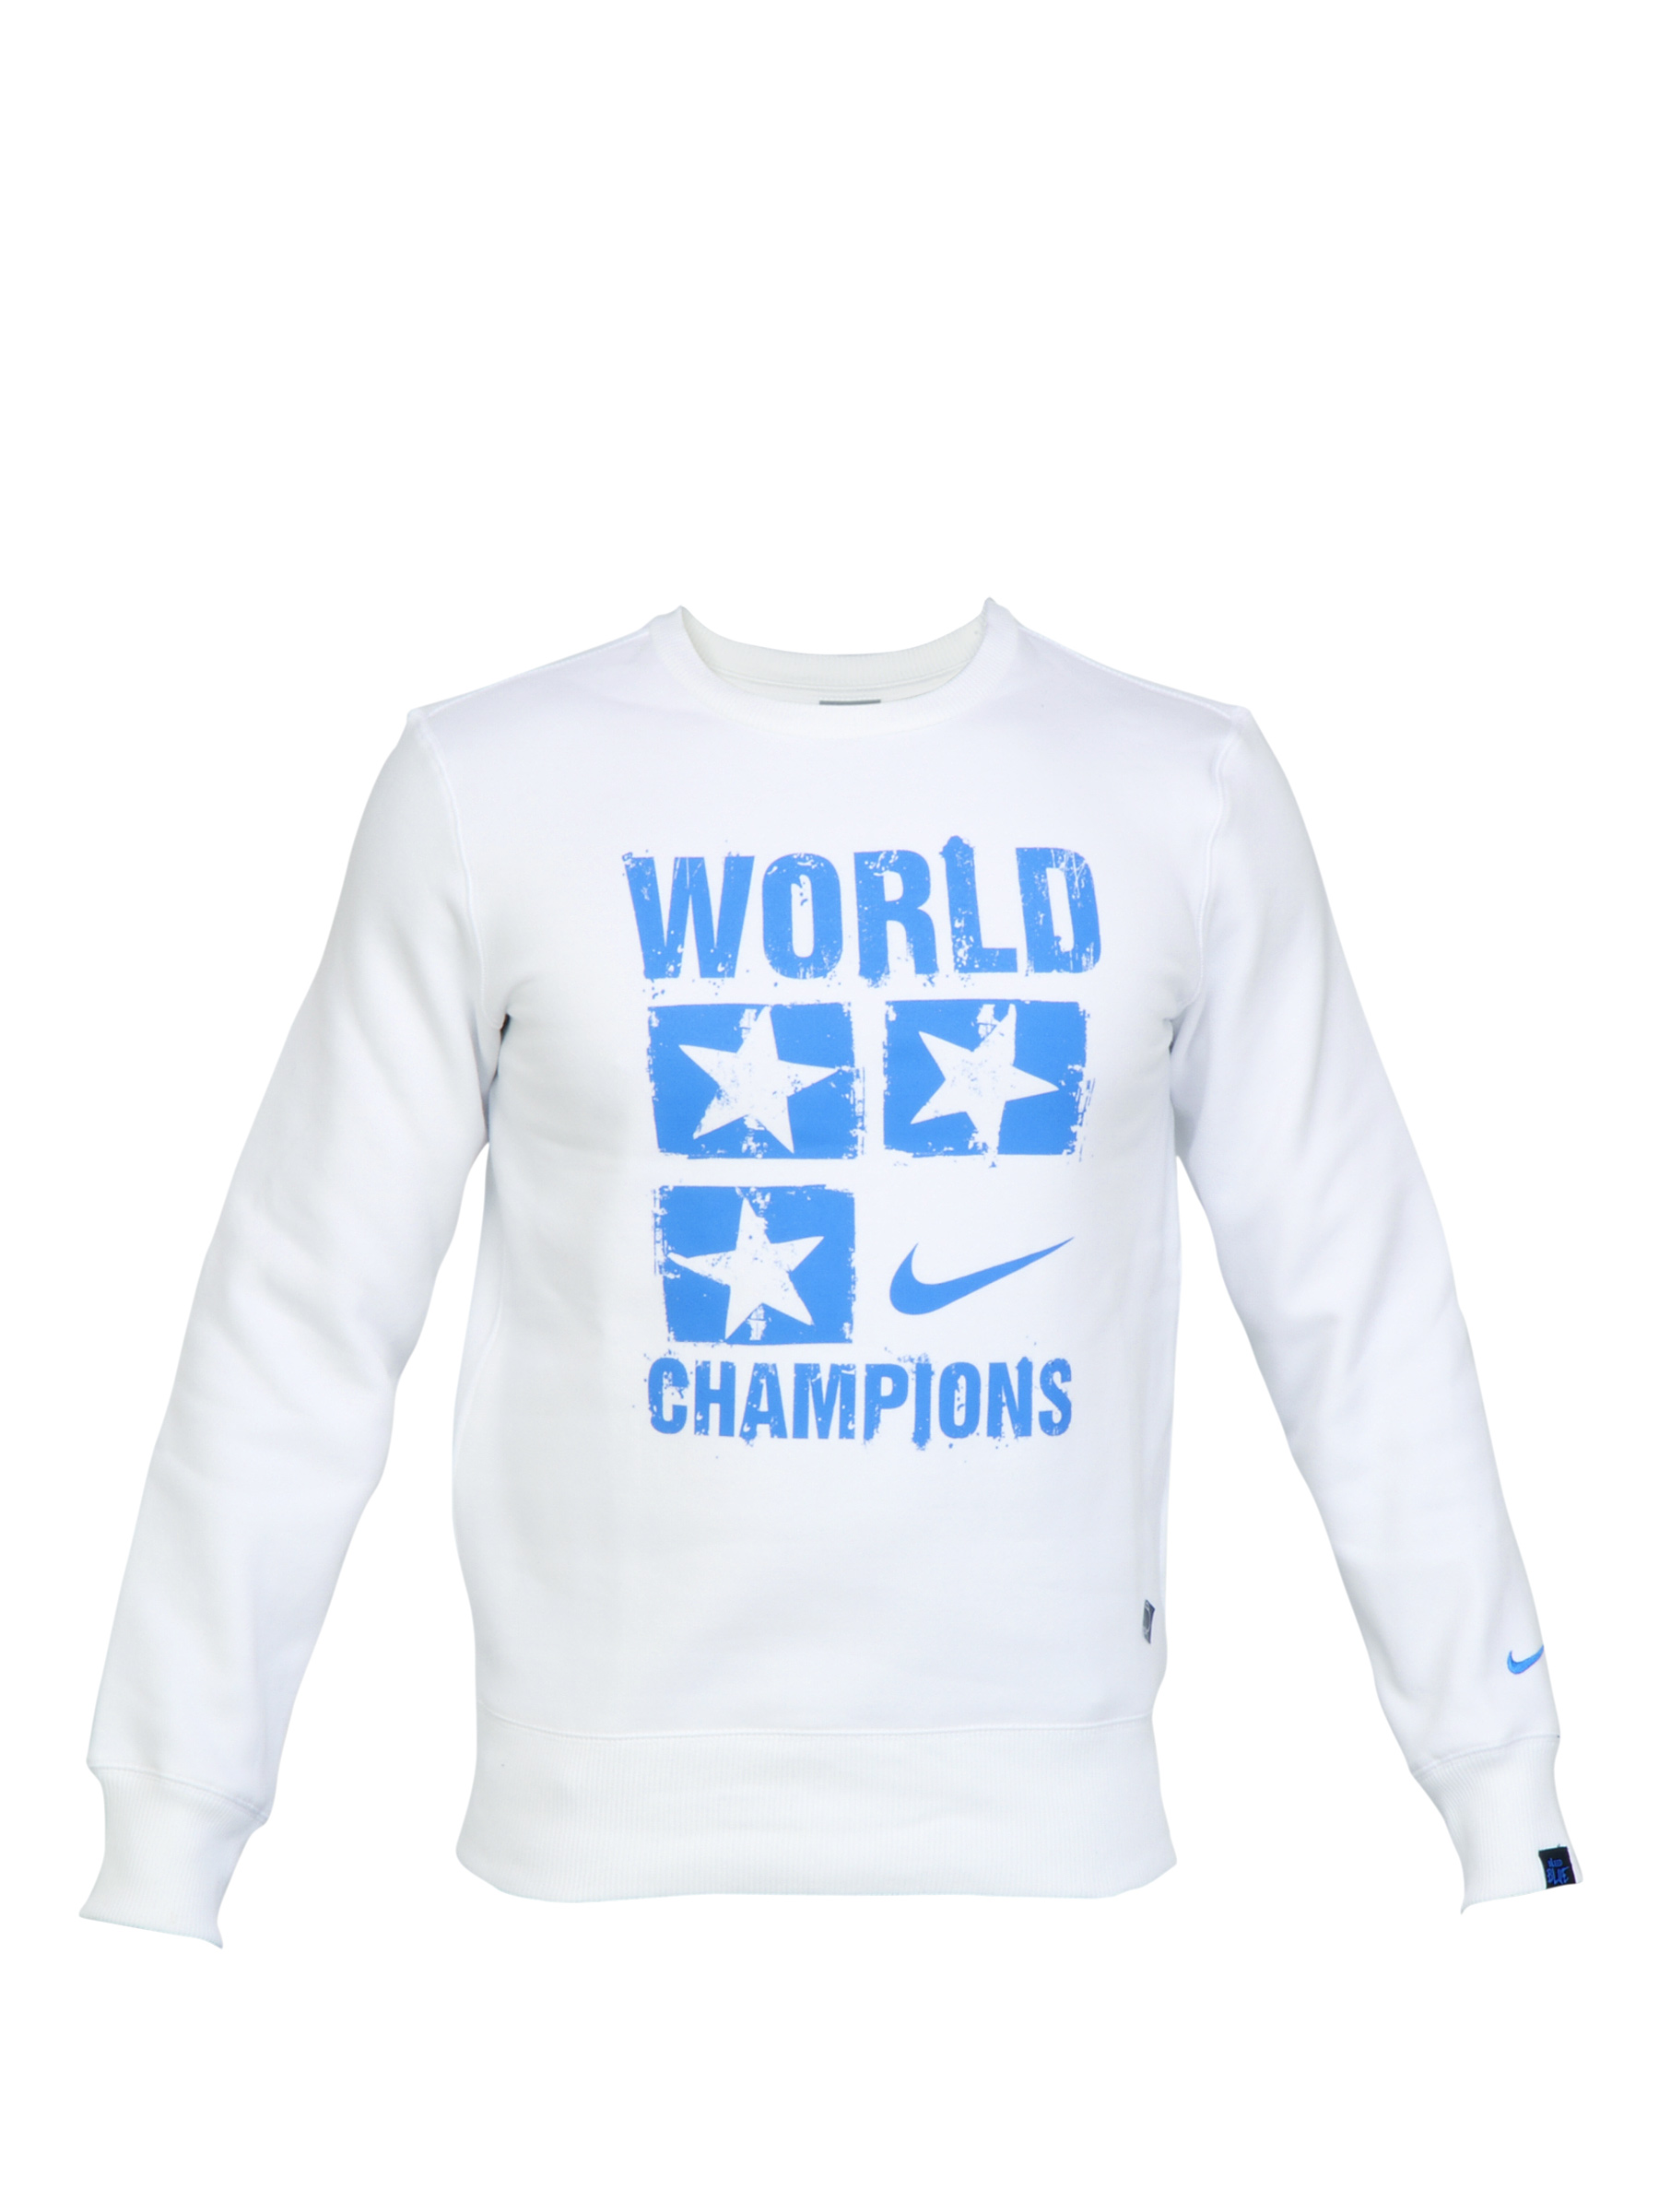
Nike Men AS EM BE True Cricket Crew White Sweatshirts
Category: Apparel / Topwear / Sweatshirts
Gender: Men
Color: White
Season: Fall 2011
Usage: Sports